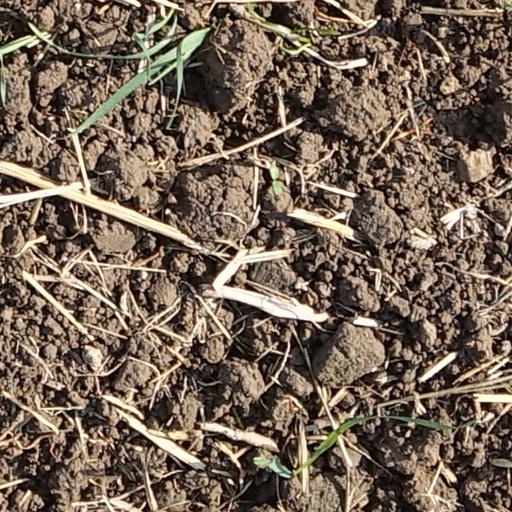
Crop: wheat